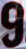
Number: 9